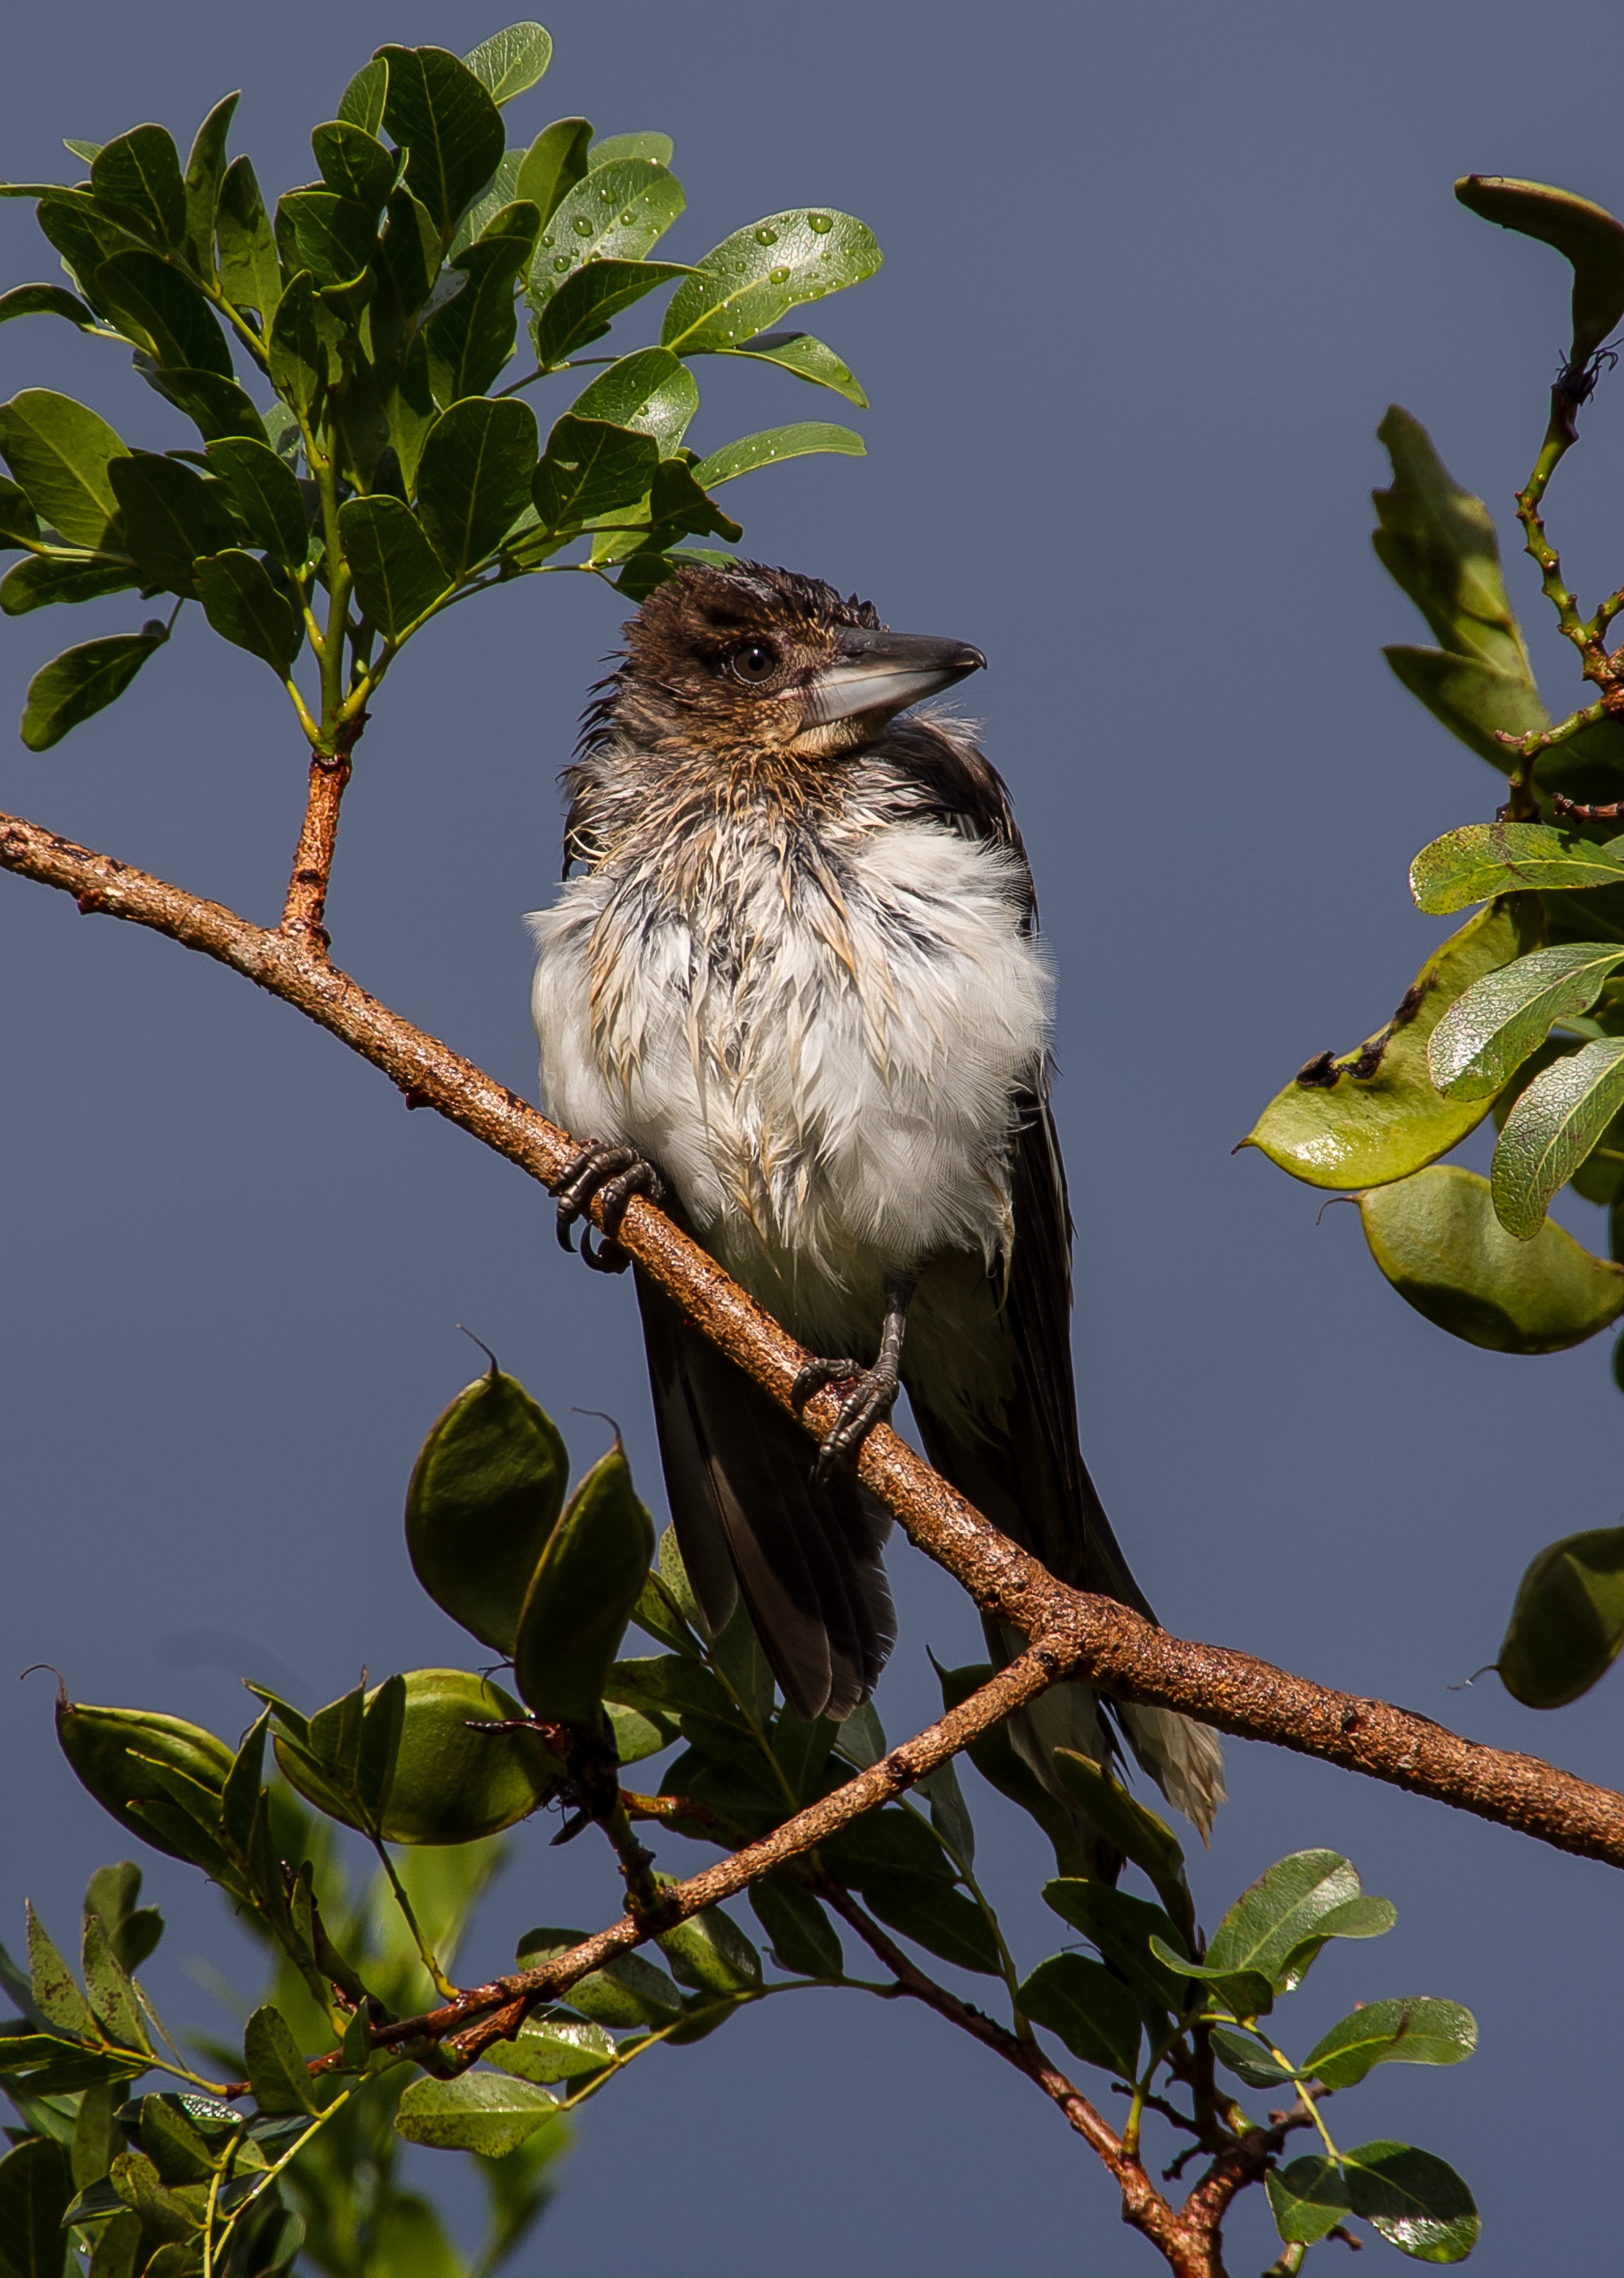
nature, branch, bird, white, rain, flower, wet, wildlife, wild, young, beak, botany, black, baby, fauna, drying, australia, feathers, grey sky, vertebrate, sparrow, queensland, perching bird, pied butcherbird, butcherbird